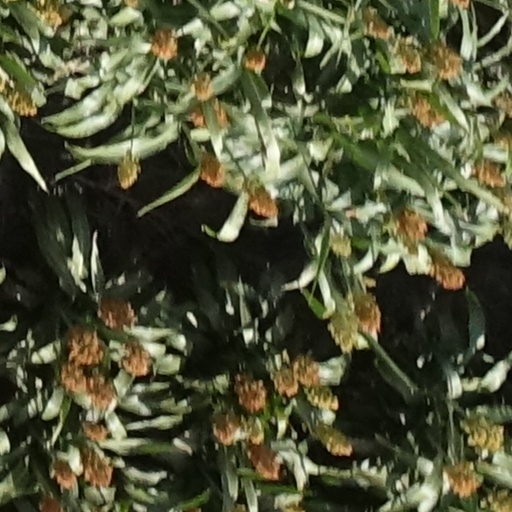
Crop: sorghum